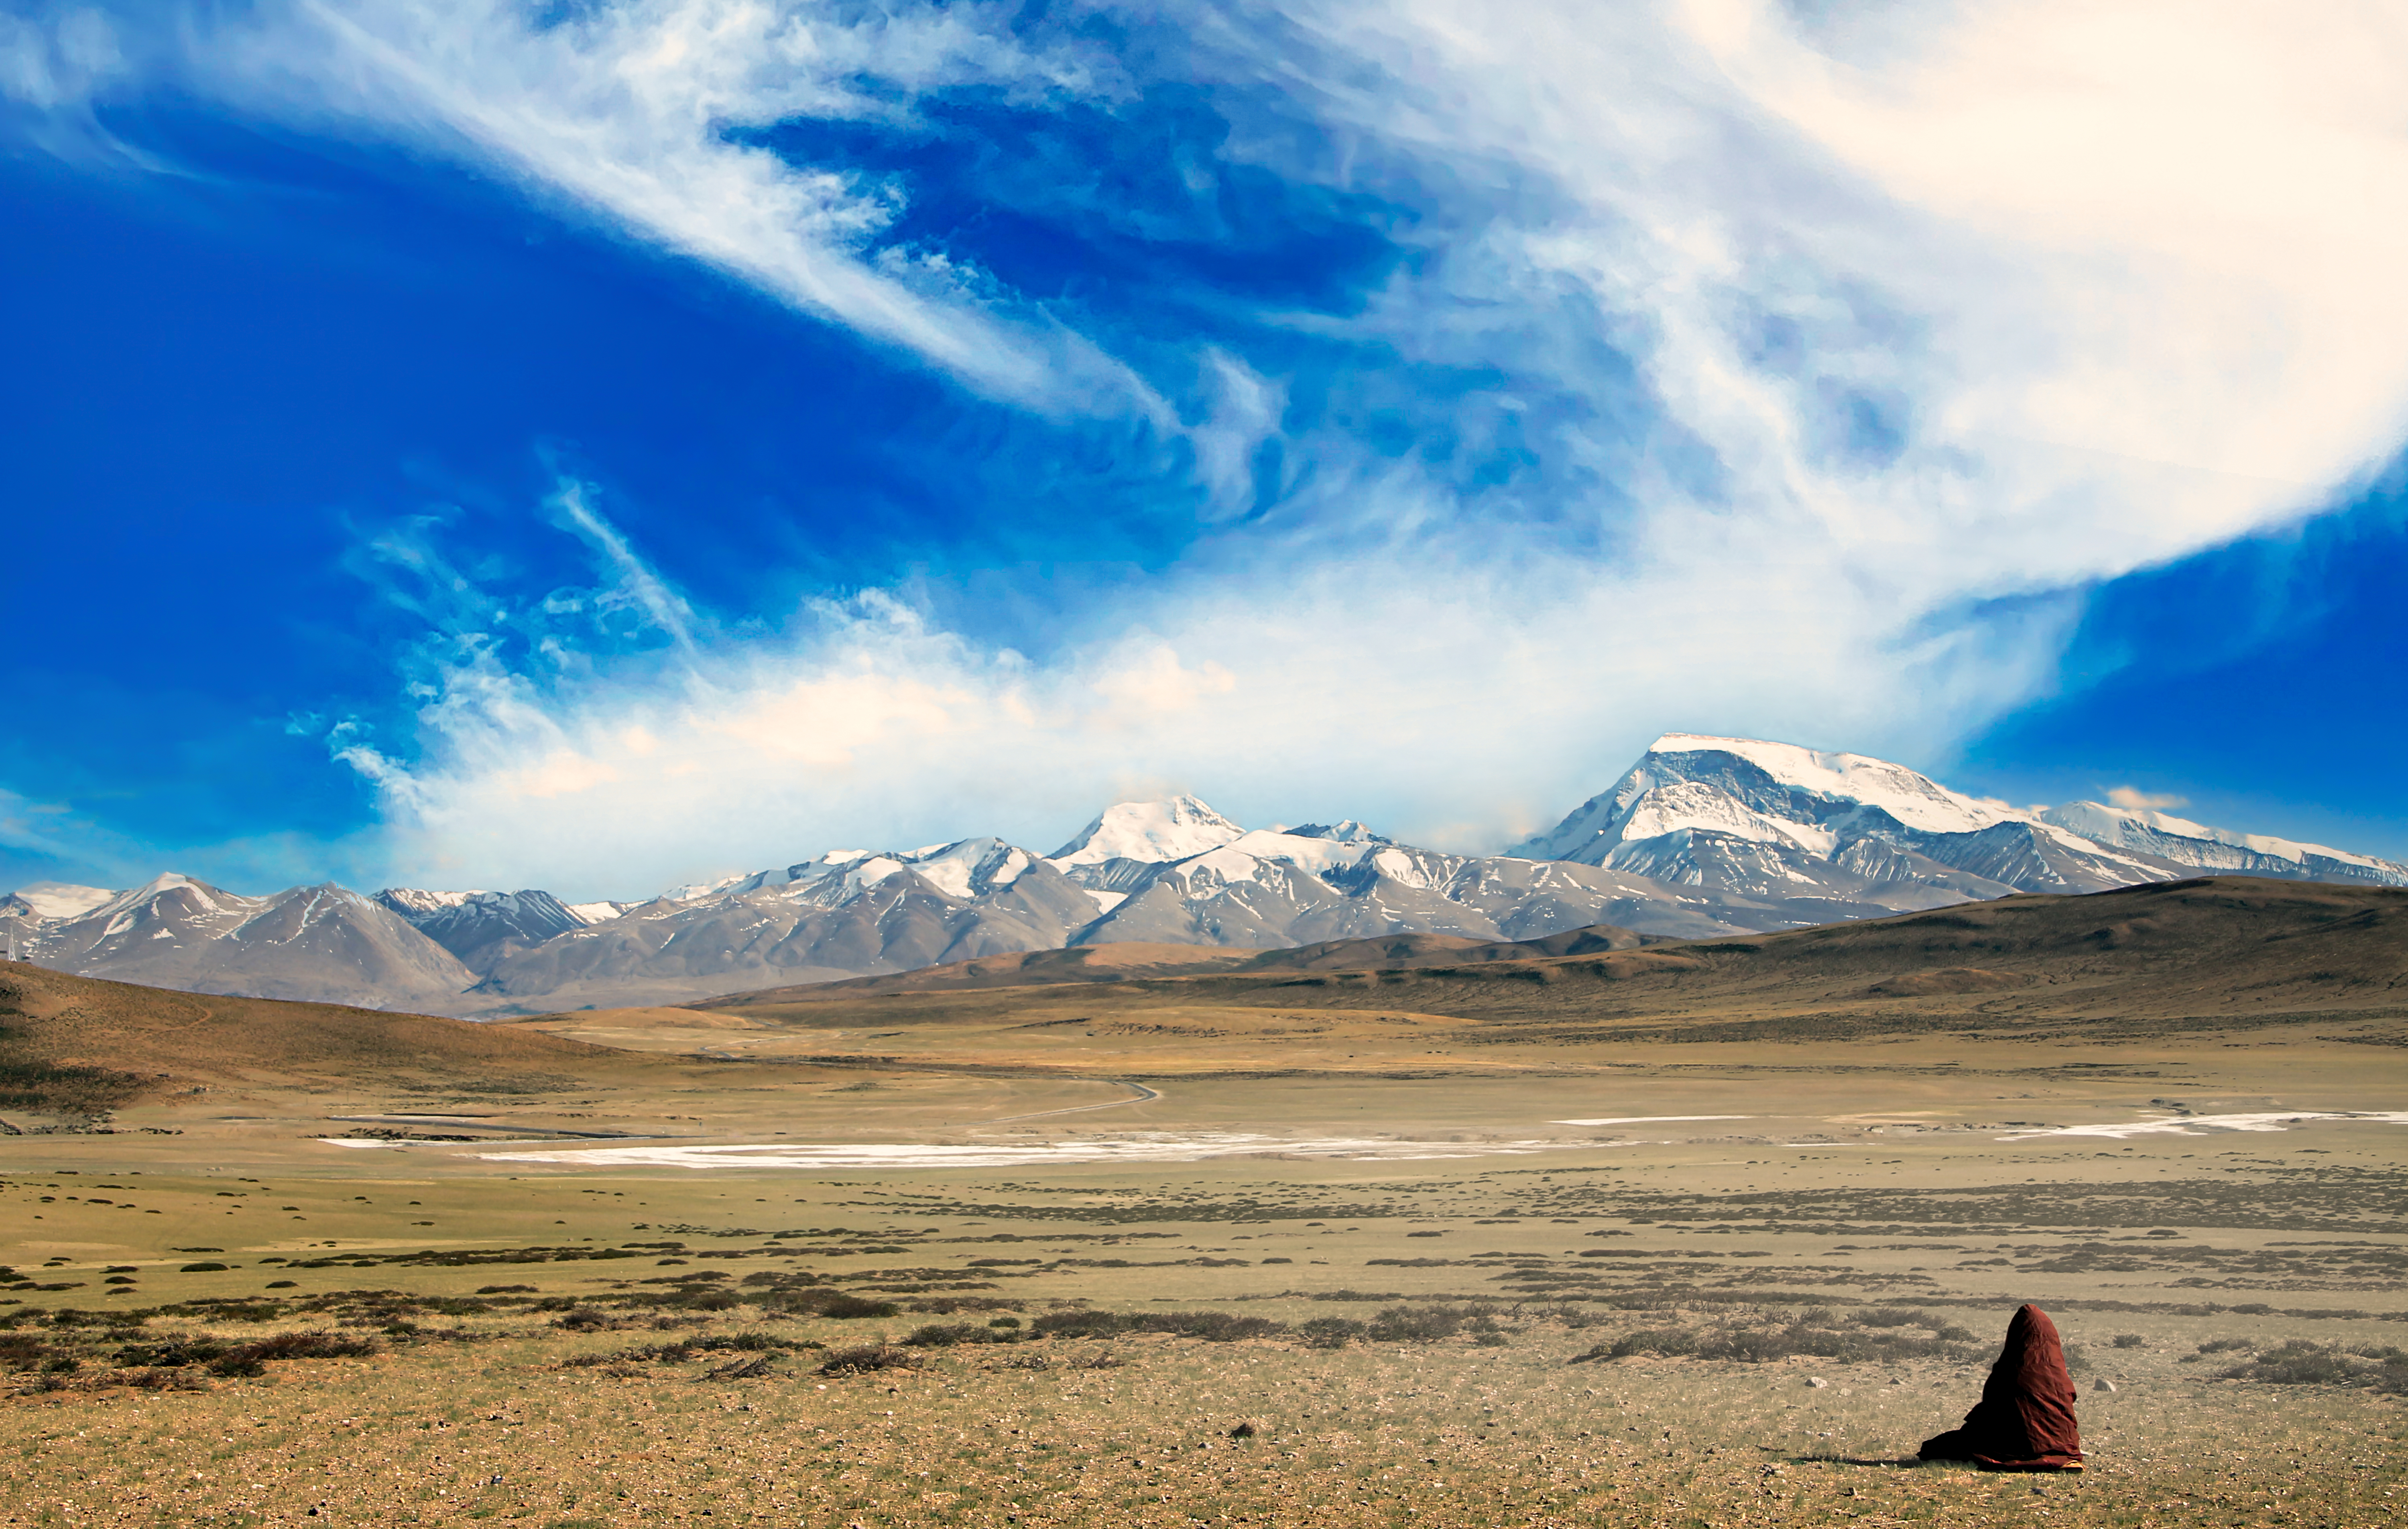
sky, monk, buddhist, theravada buddhism, tibet, snow mountain, landscape, meditation, nature, cloud, travel, outdoor, outing, kailash, mountain, natural landscape, azure, highland, cumulus, grassland, horizon, plain, mountainous landforms, ice cap, road, mountain range, valley, tree, aeolian landform, road surface, slope, hill, winter, glacial landform, plateau, massif, meteorological phenomenon, snow, fell, wilderness, prairie, ridge, steppe, People in nature, rock, ocean, pasture, glacier, summit, tundra, sand, grass, evening, wadi, asphalt, field, arctic, desert, vacation, ranch, wind